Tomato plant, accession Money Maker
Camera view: vertical (180 deg); turntable rotation: 60 degrees
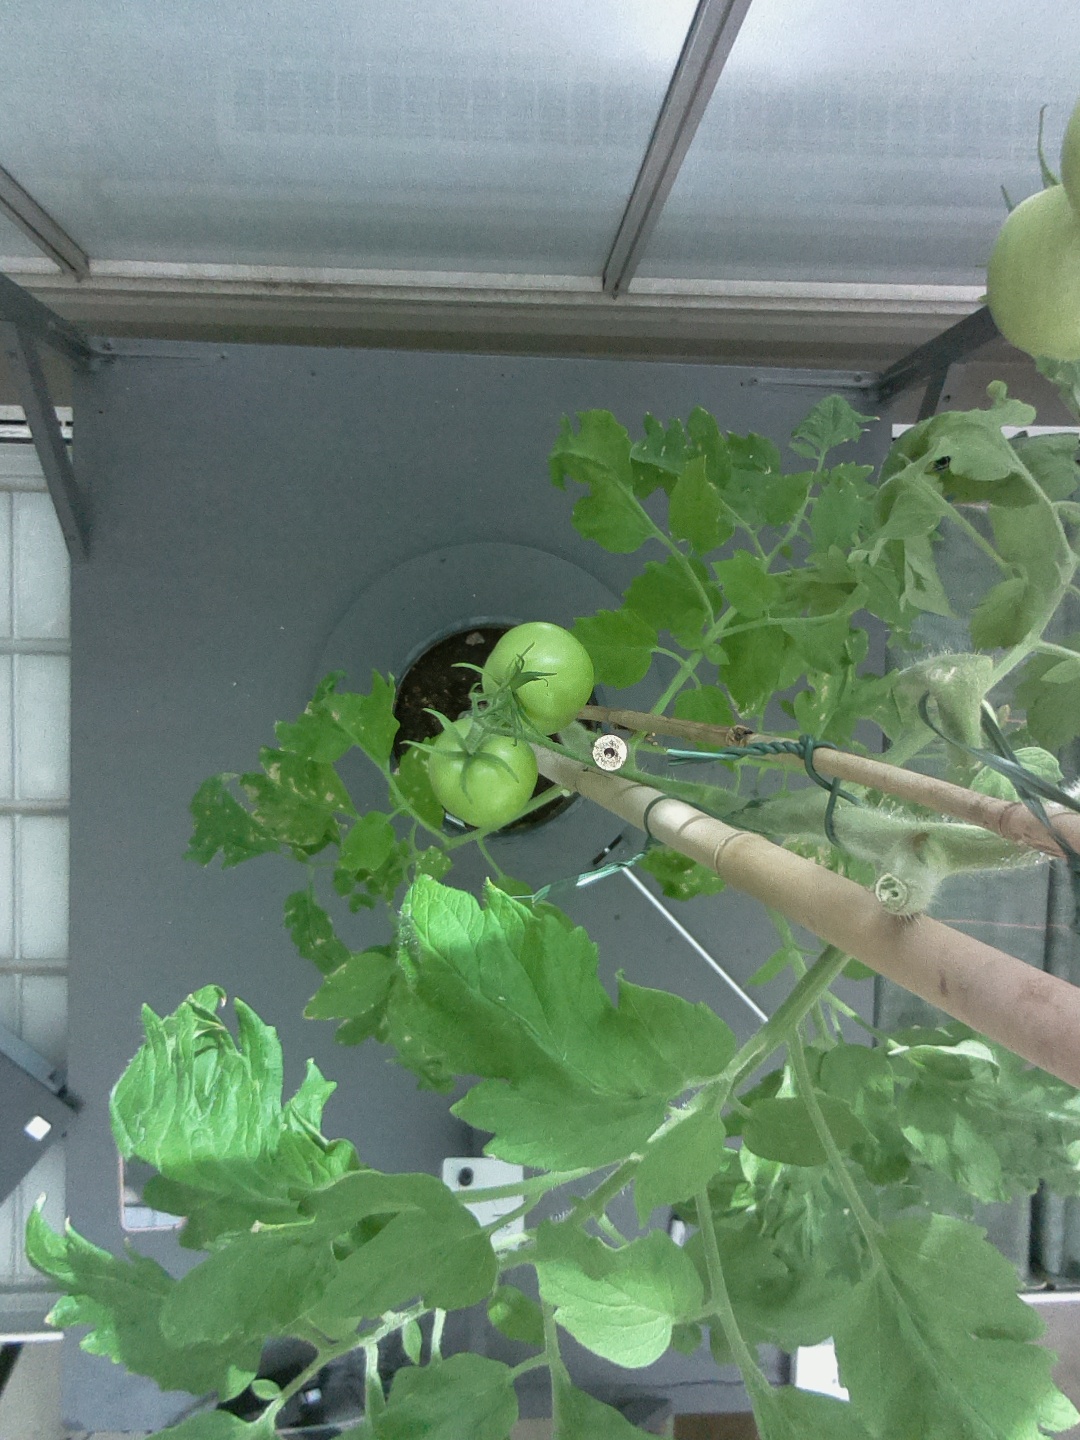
BBCH growth stage 77: 70%-80% of final fruit size